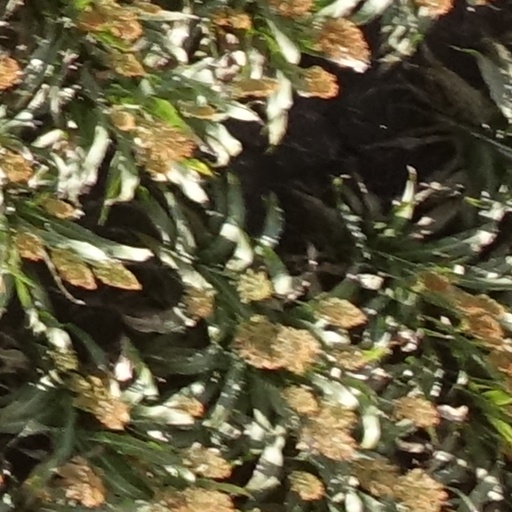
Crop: sorghum